LNER Thompson Class B1 61306

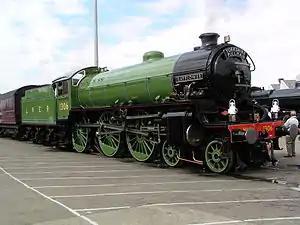
"Mayflower" at Doncaster Works in 2003

LNER Thompson Class B1 No. 61306 Mayflower is a 4-6-0 steam locomotive built in 1948 at the North British Locomotive Company to a design by Edward Thompson. It was employed for hauling mixed traffic trains on British Railways' Eastern, North Eastern, and Scottish Regions until it was bought for preservation in 1967, during which it was renumbered and given its current name.